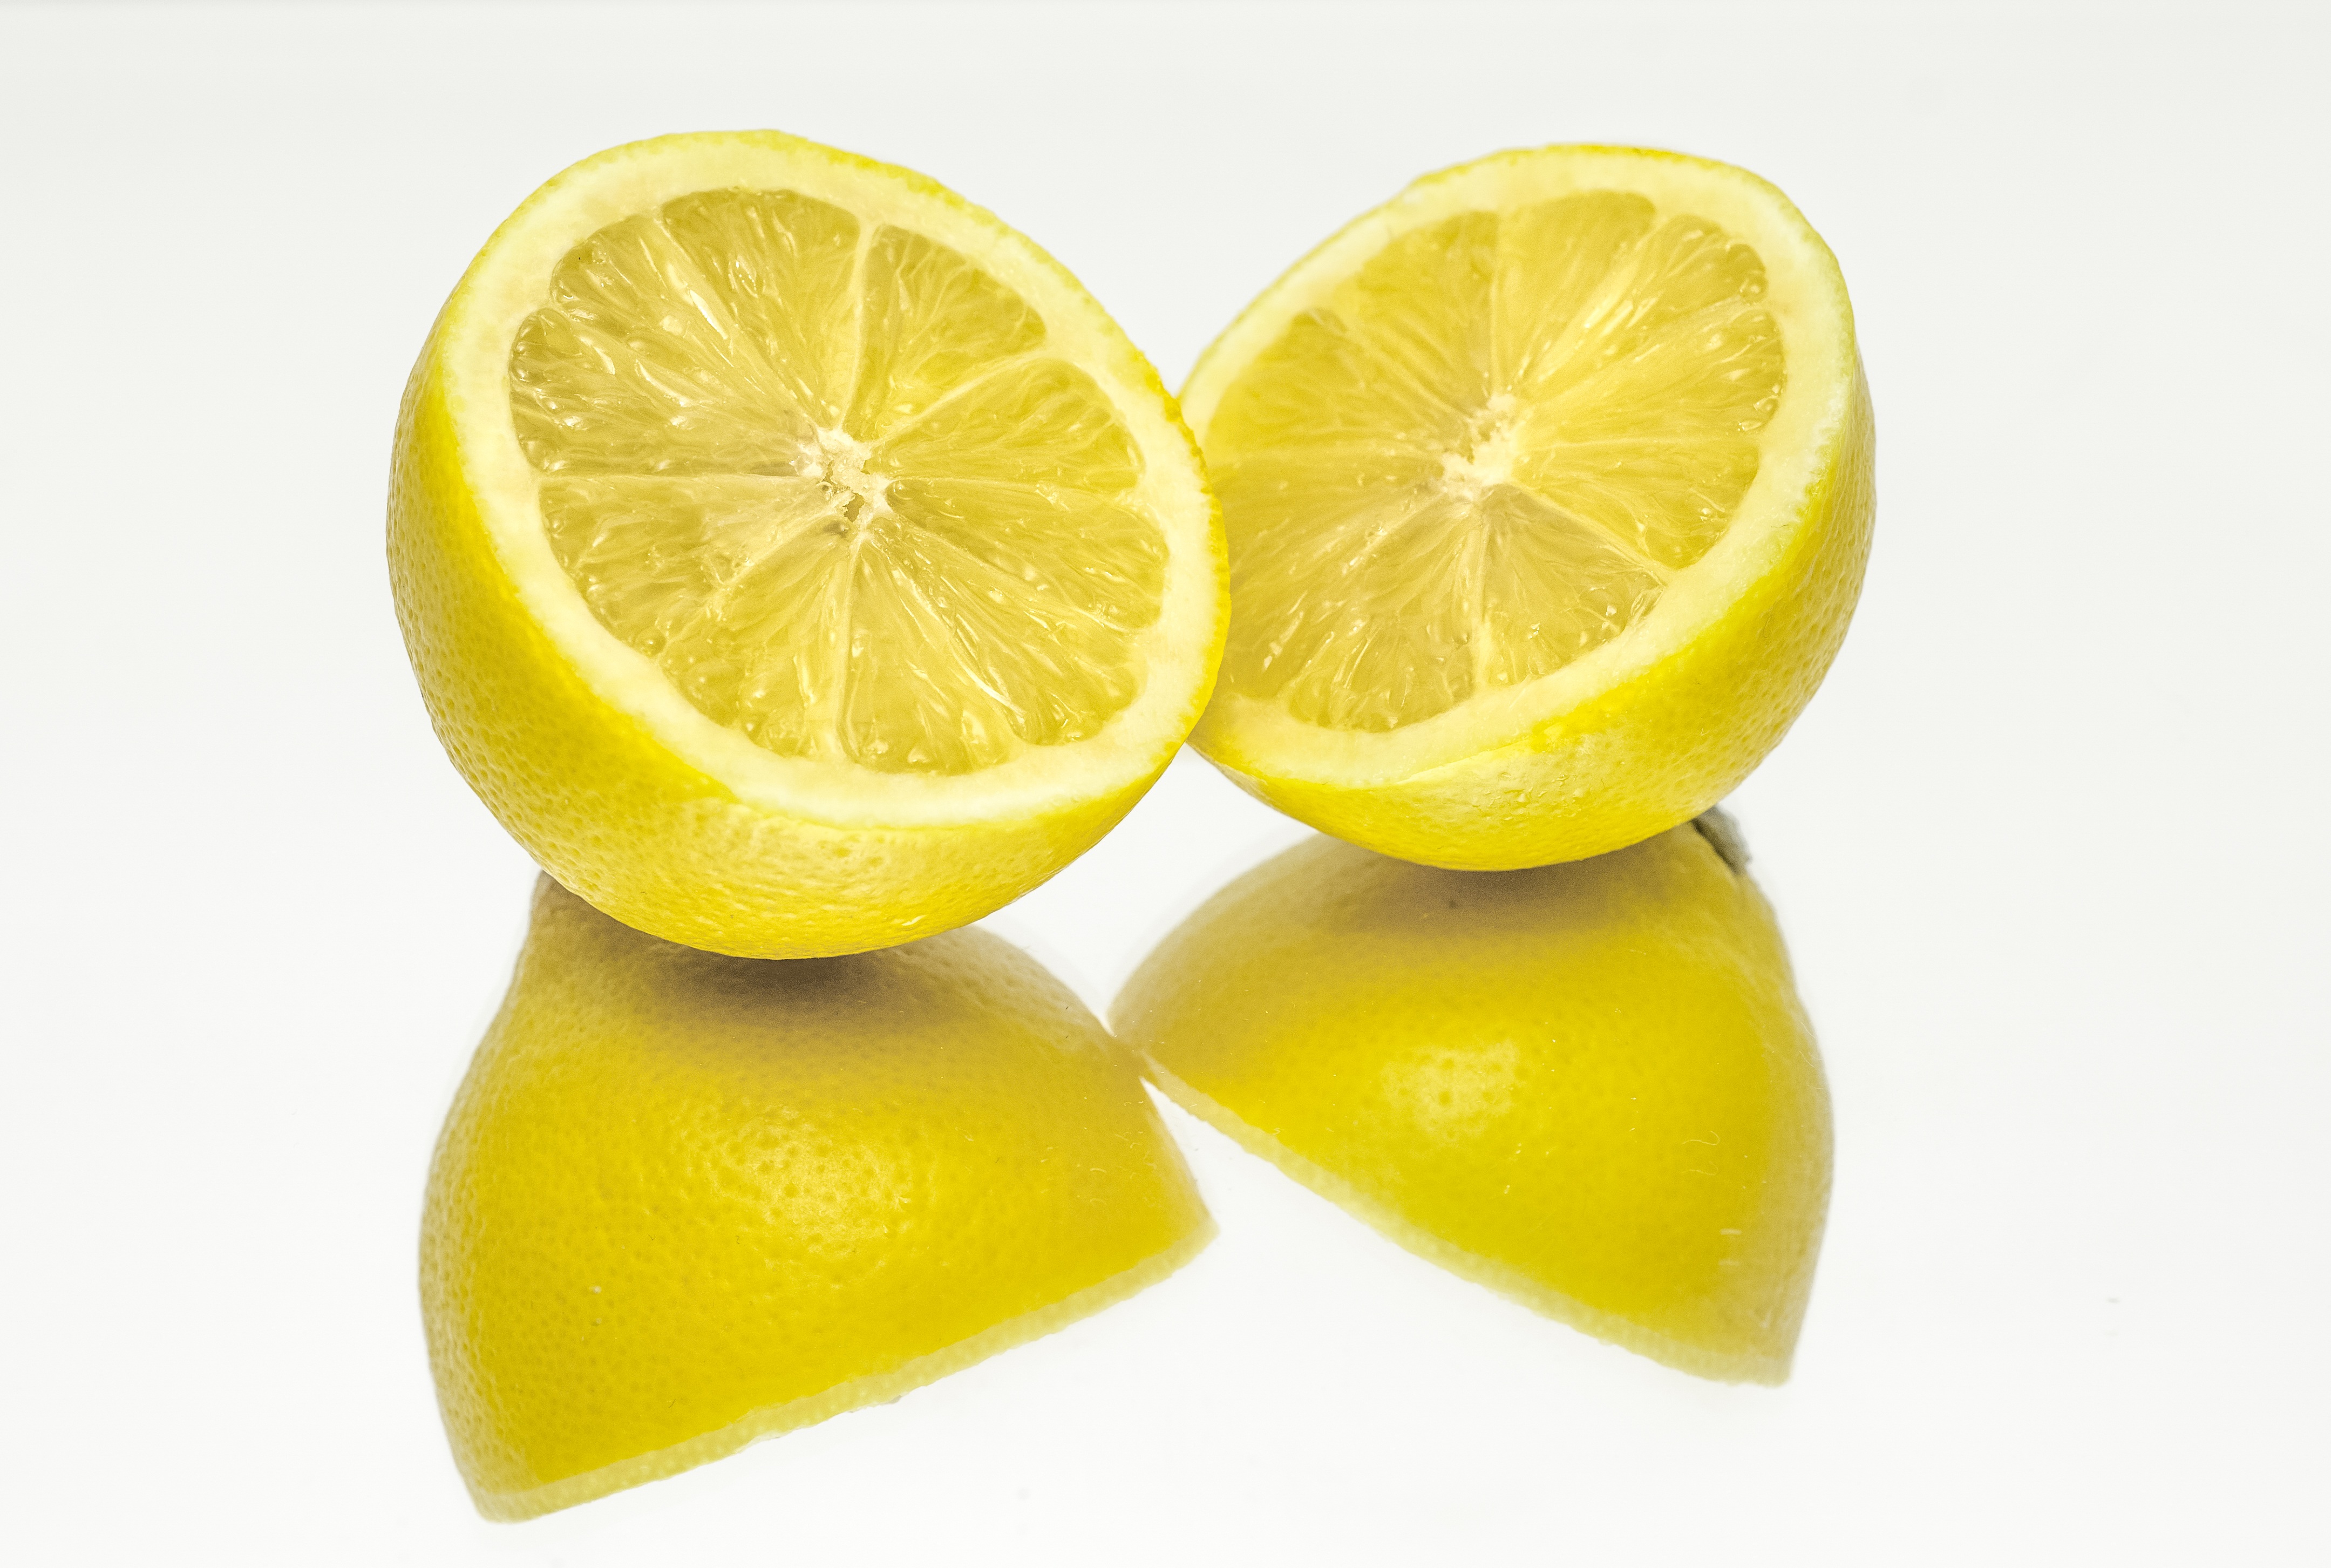
plant, fruit, ripe, food, ingredient, produce, fresh, yellow, juicy, healthy, slice, lemon, freshness, lime, juice, vitamin, eating, nutrition, tasty, refreshment, diet, citron, citrus, sour, flowering plant, citric, land plant, sweet lemon, tangelo, lemon lime, lemon juice